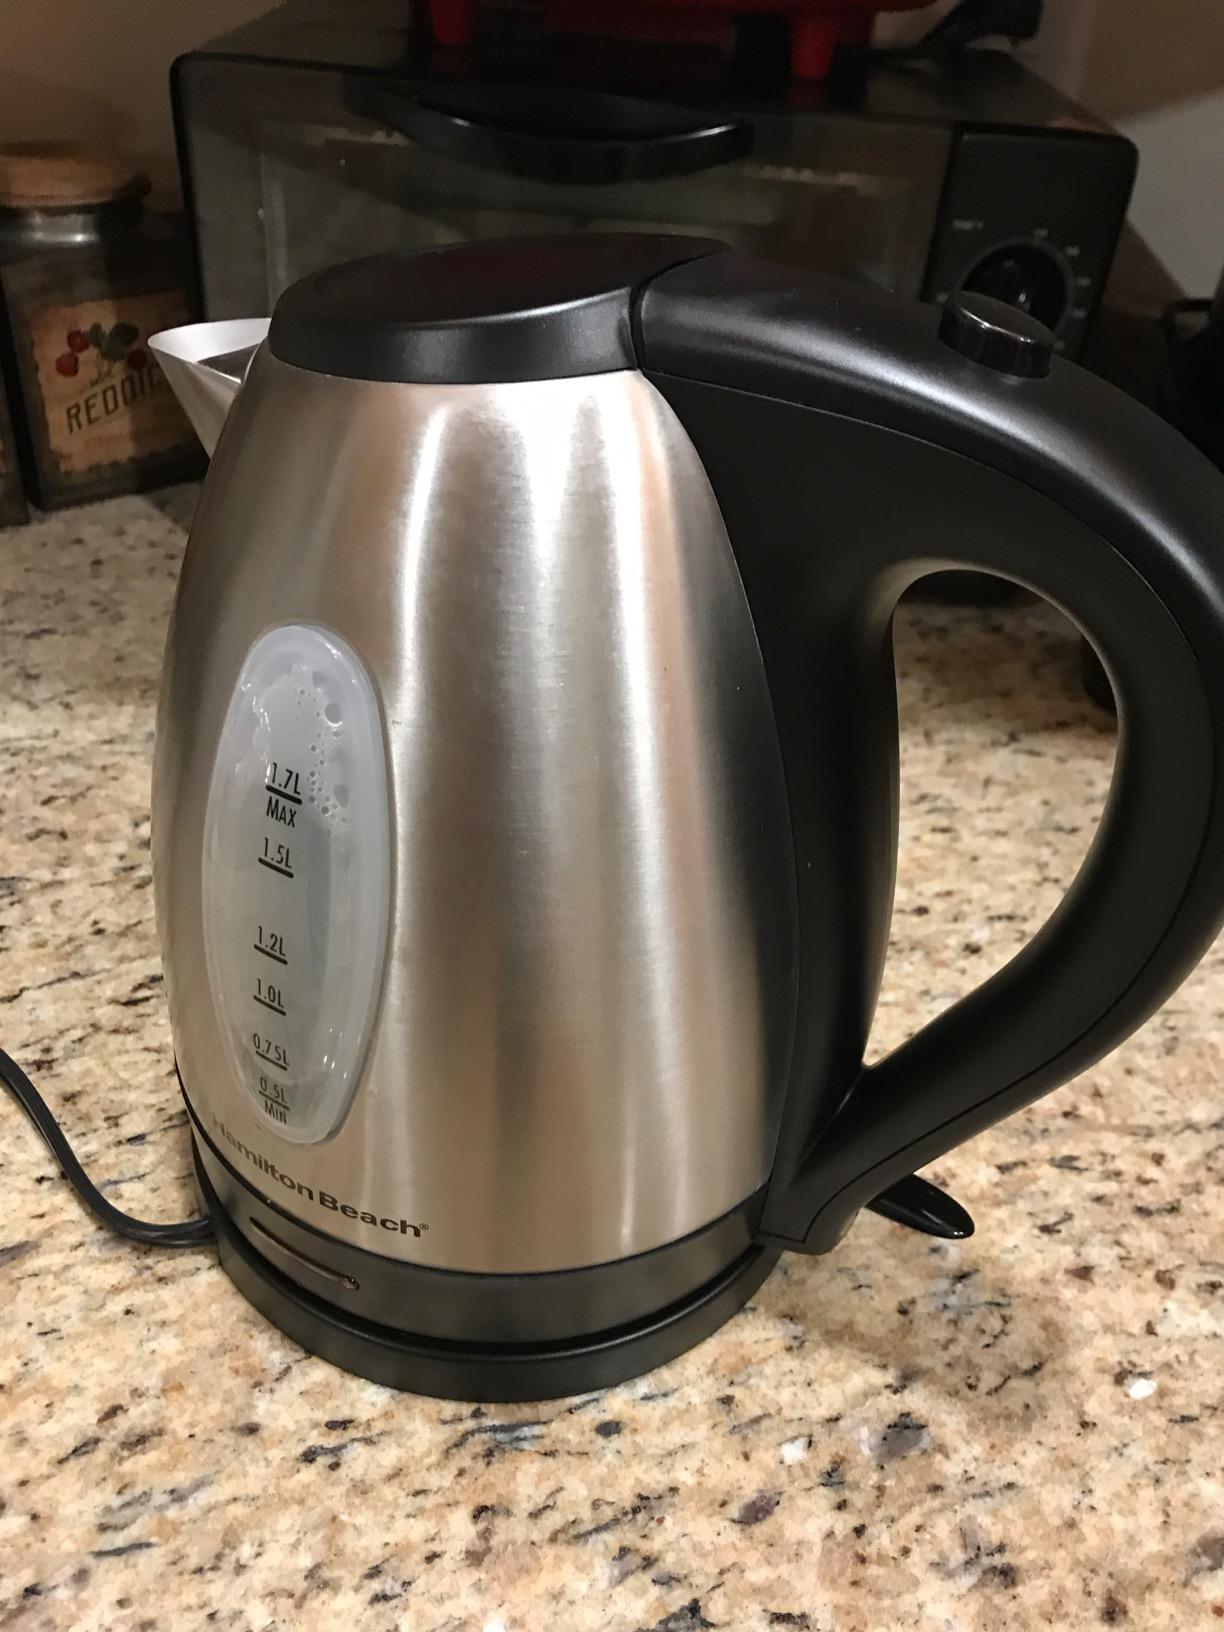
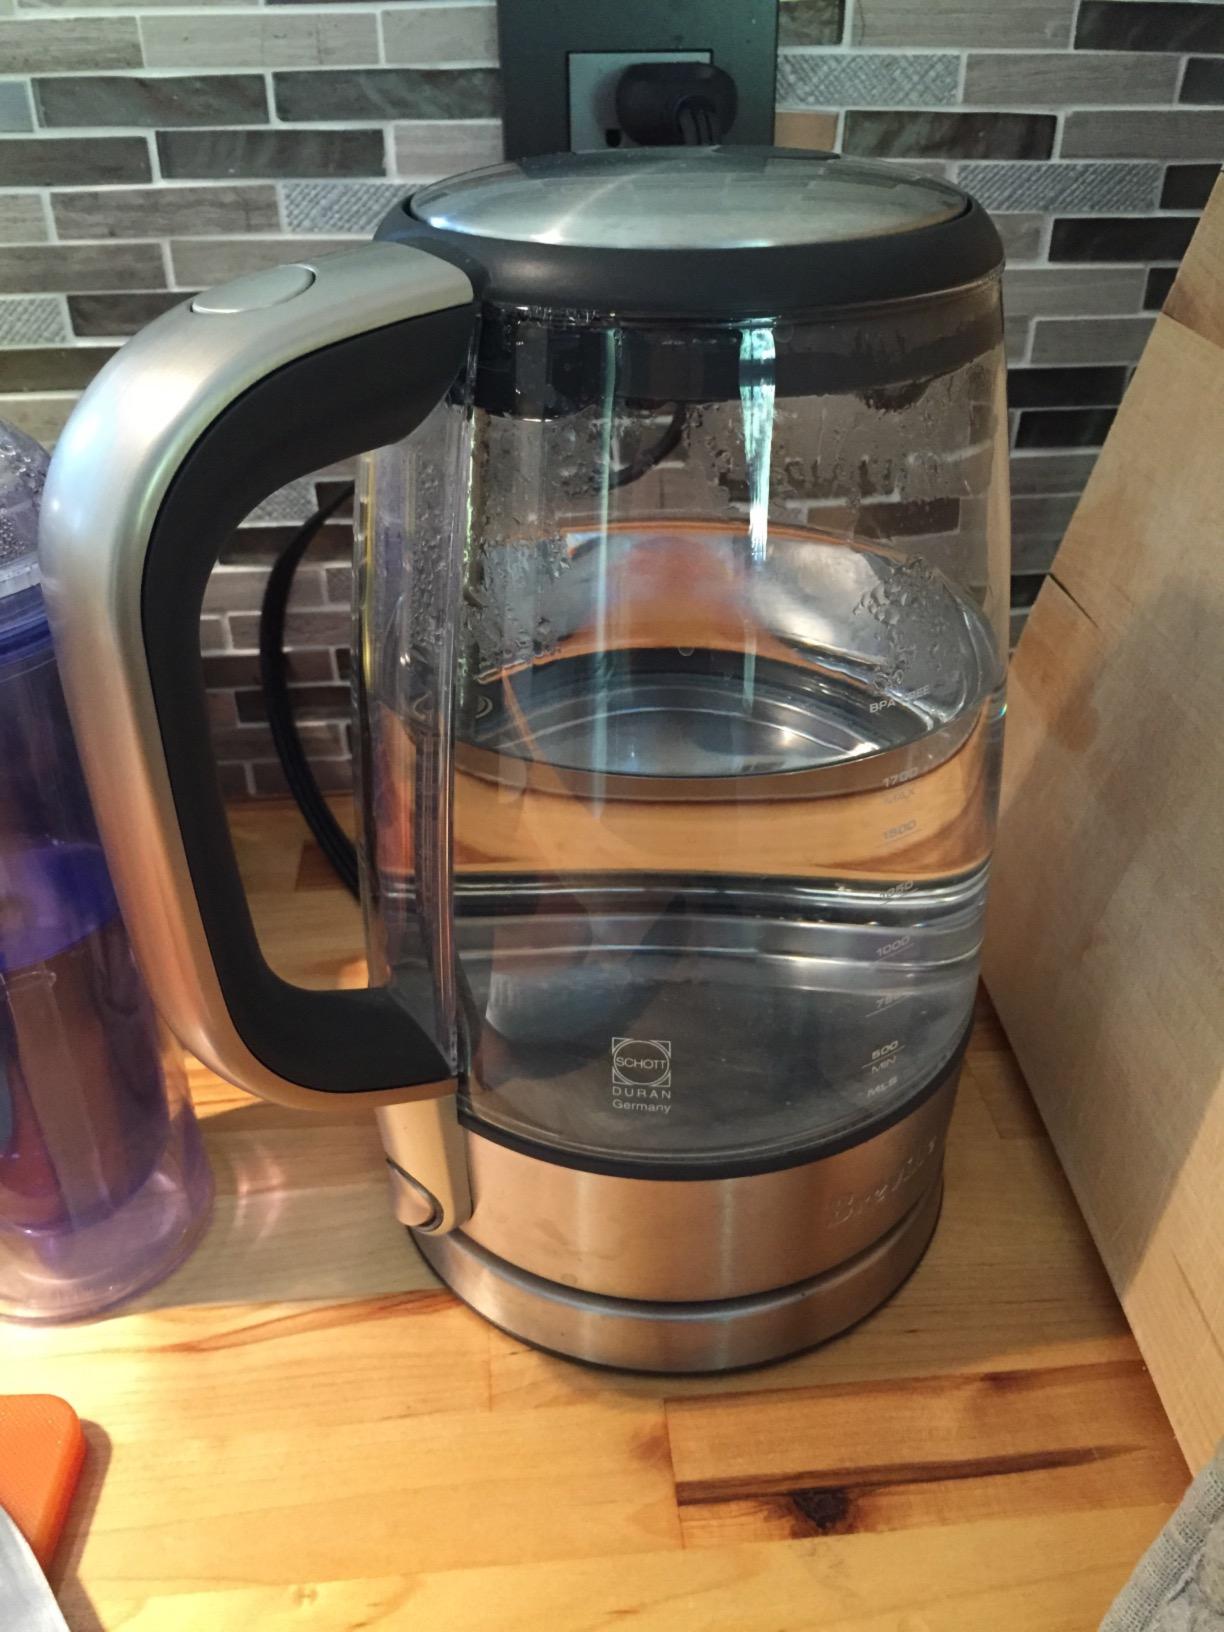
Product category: items_kettle
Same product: no